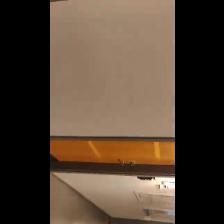
Label: NonHuman